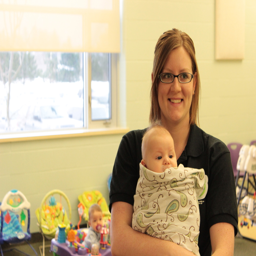
we provide quality care for infants and toddlers in our large nurseries , speaking life , affirming their value , and praying over each one .